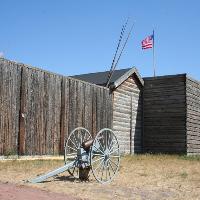
Weather: sun or clear